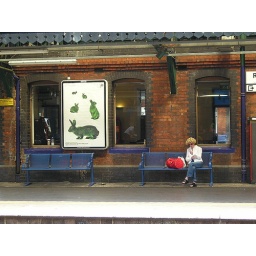
lady in Reading train station next to a poster of green rabbits...